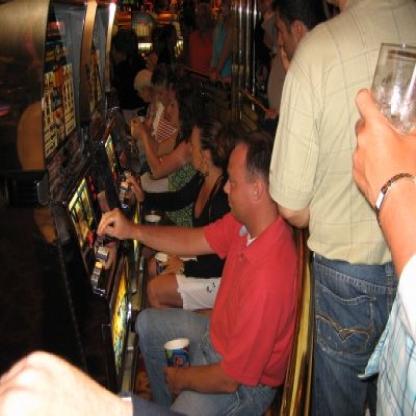
Scene: Indoor